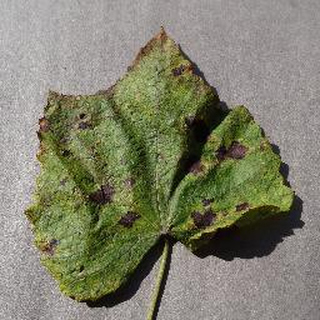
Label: grape_leaf_blight